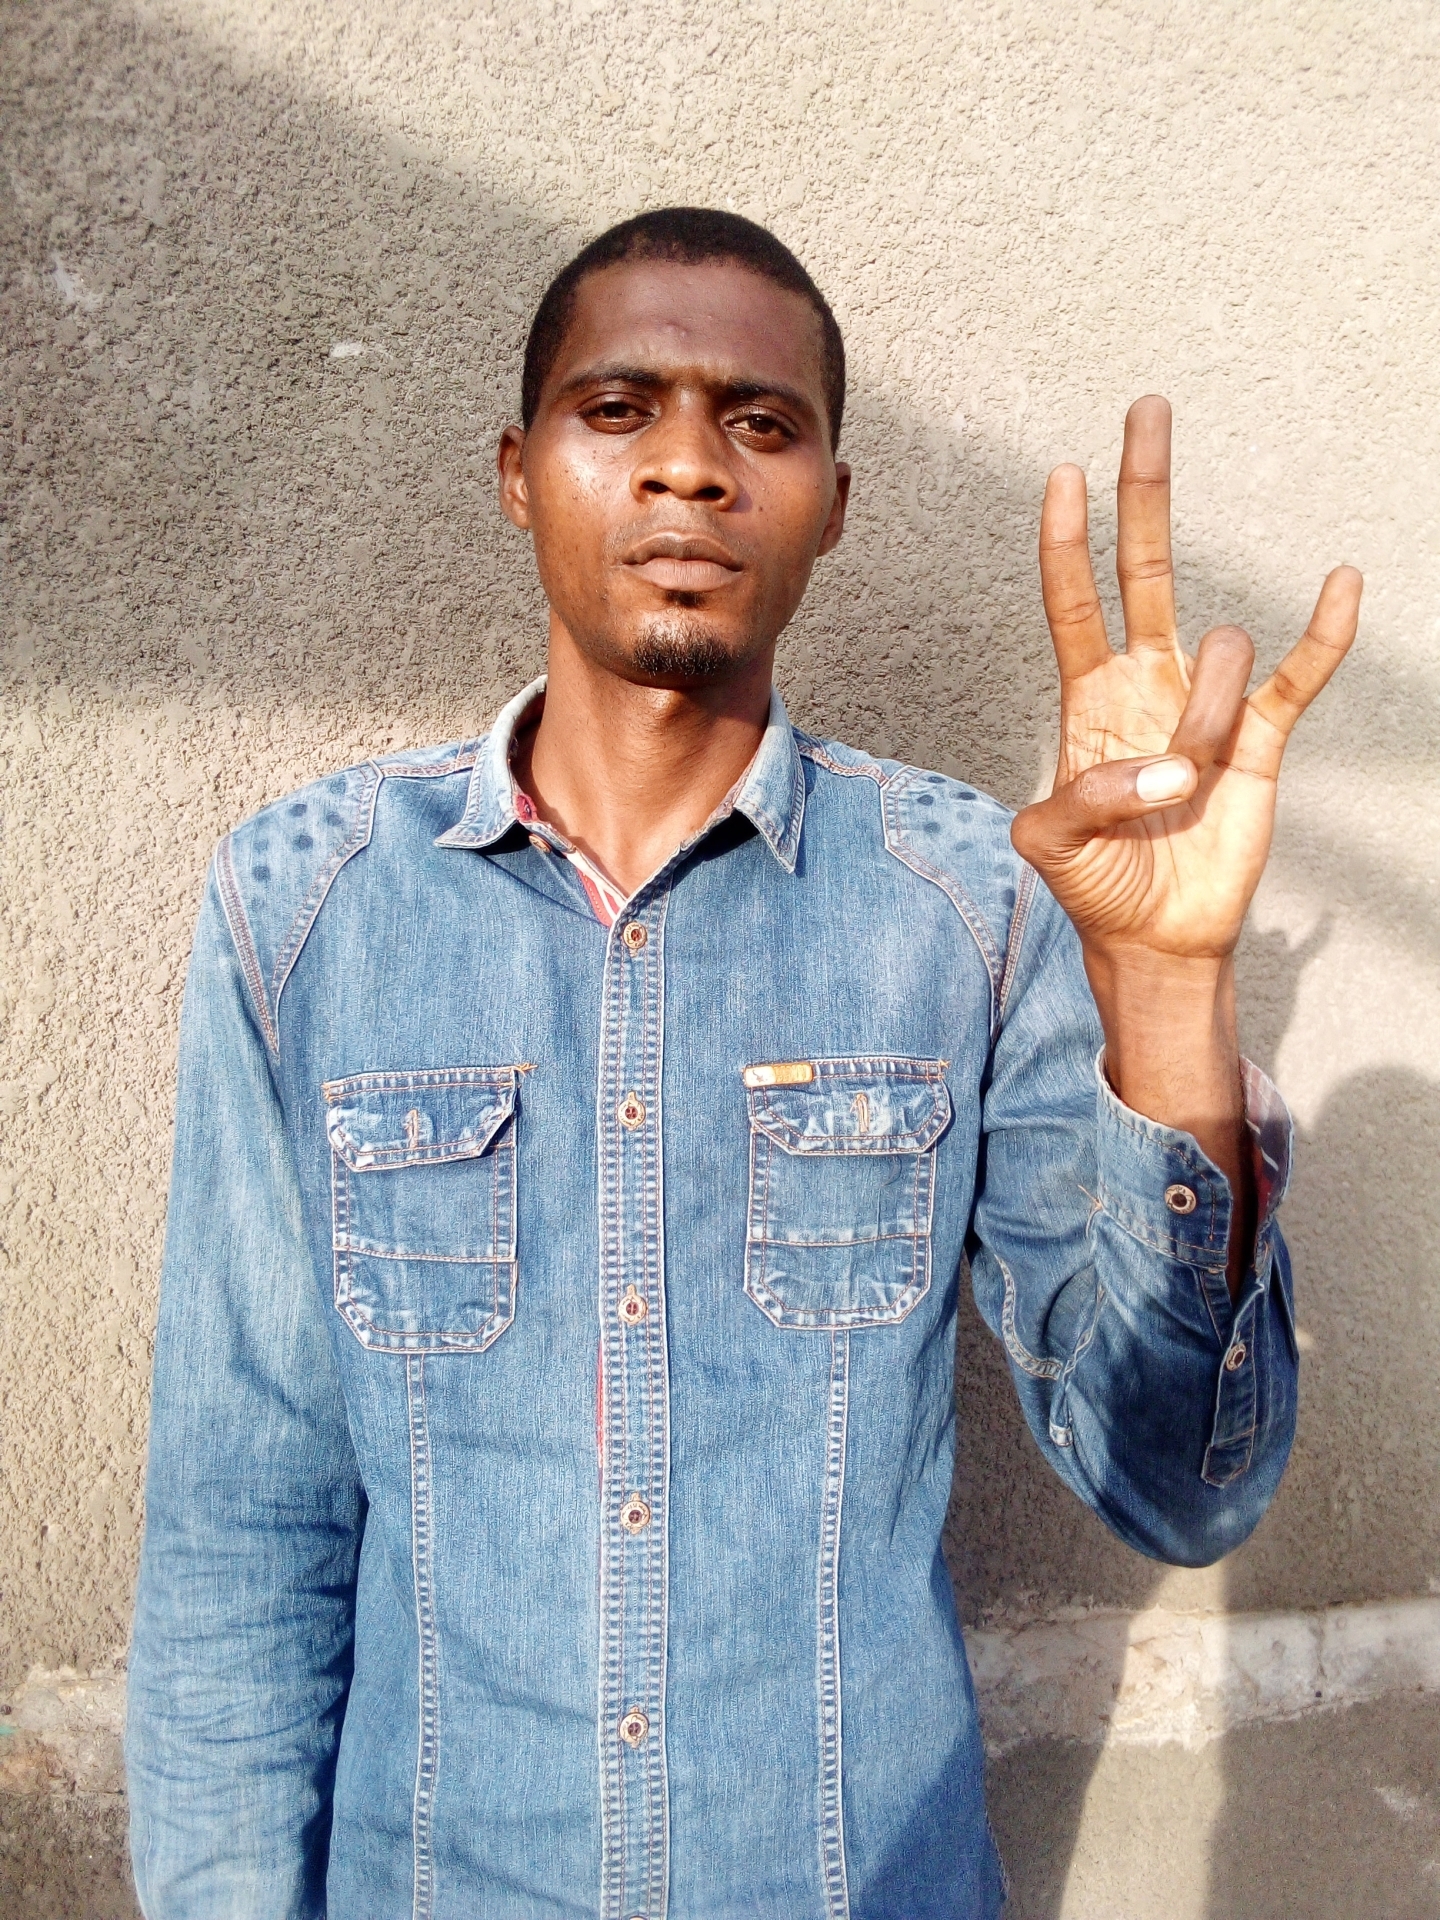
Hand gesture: three3